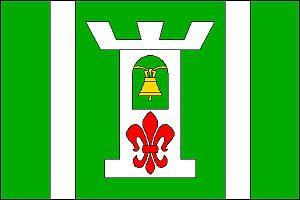
Kupařovice est une commune du district de Brno-Campagne, dans la région de Moravie-du-Sud, en République tchèque. Sa population s'élevait à 278 habitants en 2017.